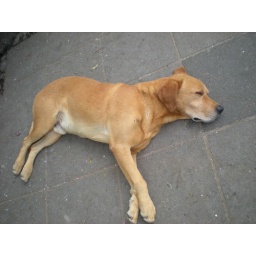
This dog seemed stress-free just sleeping in the middle of the centro.